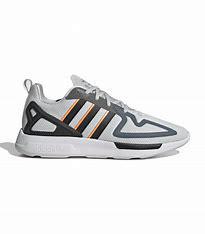
Brand: Adidas
Model: ZX 2K Flux